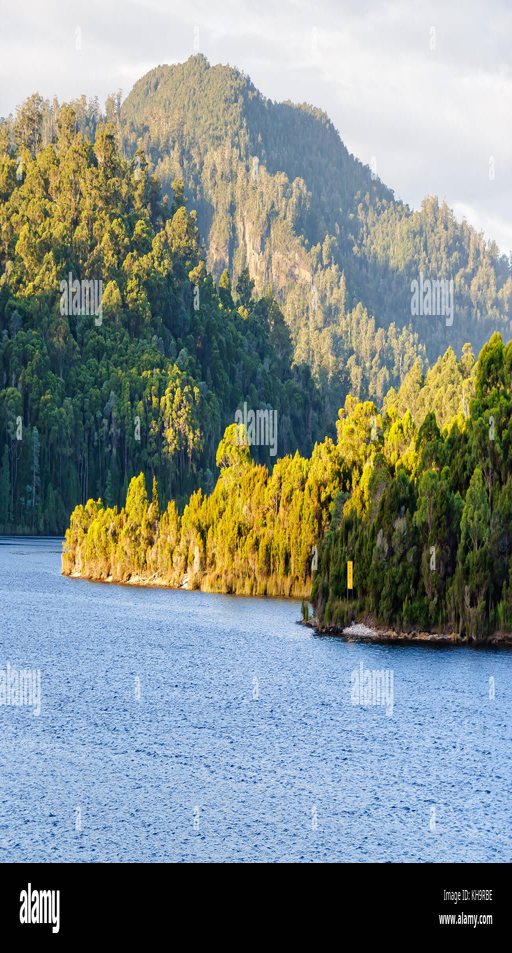
lake is a man - made reservoir in the region